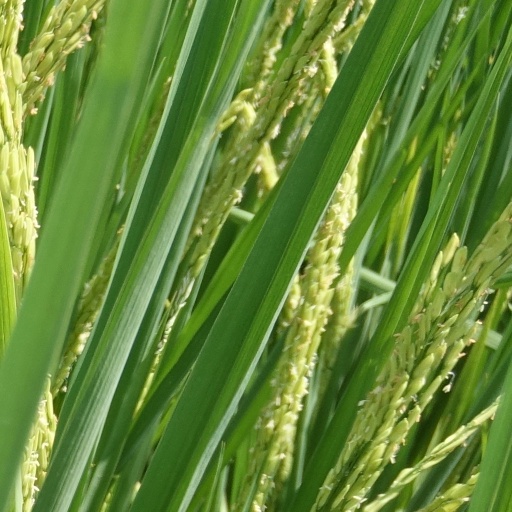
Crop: rice